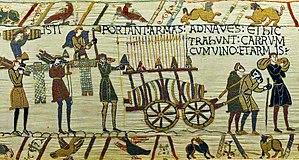
Chariot avec des armes et du vin de Normandie sur la Tapisserie de Bayeux (1066-1082)
Le calvados est un vin français bénéficiaire d'une indication géographique protégée (IGP) de zone, produit sur le territoire du département français du Calvados, et plus précisément dans le Pays d'Auge, à l'est du département.